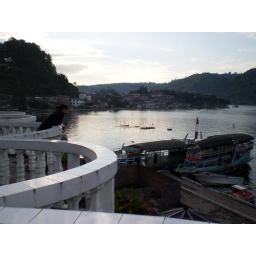
In the background is Tigarajas where the public boats are. The girl in the picture has boats for charter at 500,000 rupiah...